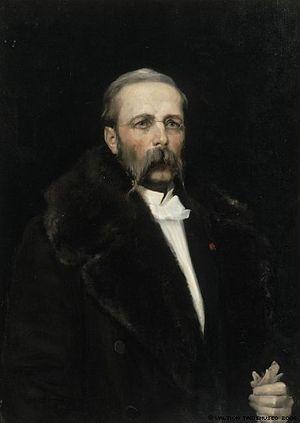
Carl Albert Edelfelt est un architecte suédois du Grand-duché de Finlande.